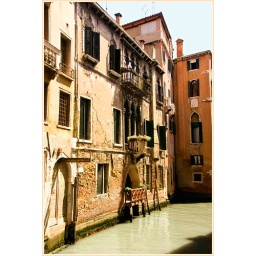
Mixture of decay and pride side by side, the house with the balcony contrasting with the dilapidation of the buildings either side.